Pan de muerto

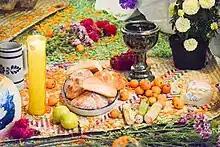
"Pan de muertos" and other offerings on an "altar de muertos"

In this regard, Stanley Brandes, historian and anthropologist of Mexican culture (and in particular of the Day of the Dead), comments: